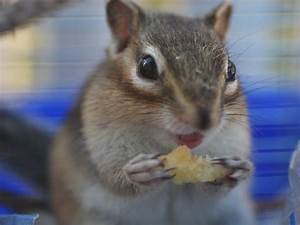
Label: scoiattolo